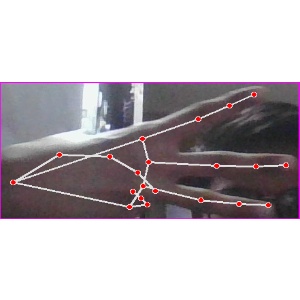
अक्षर: भ